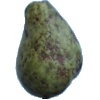
Label: pear_stone